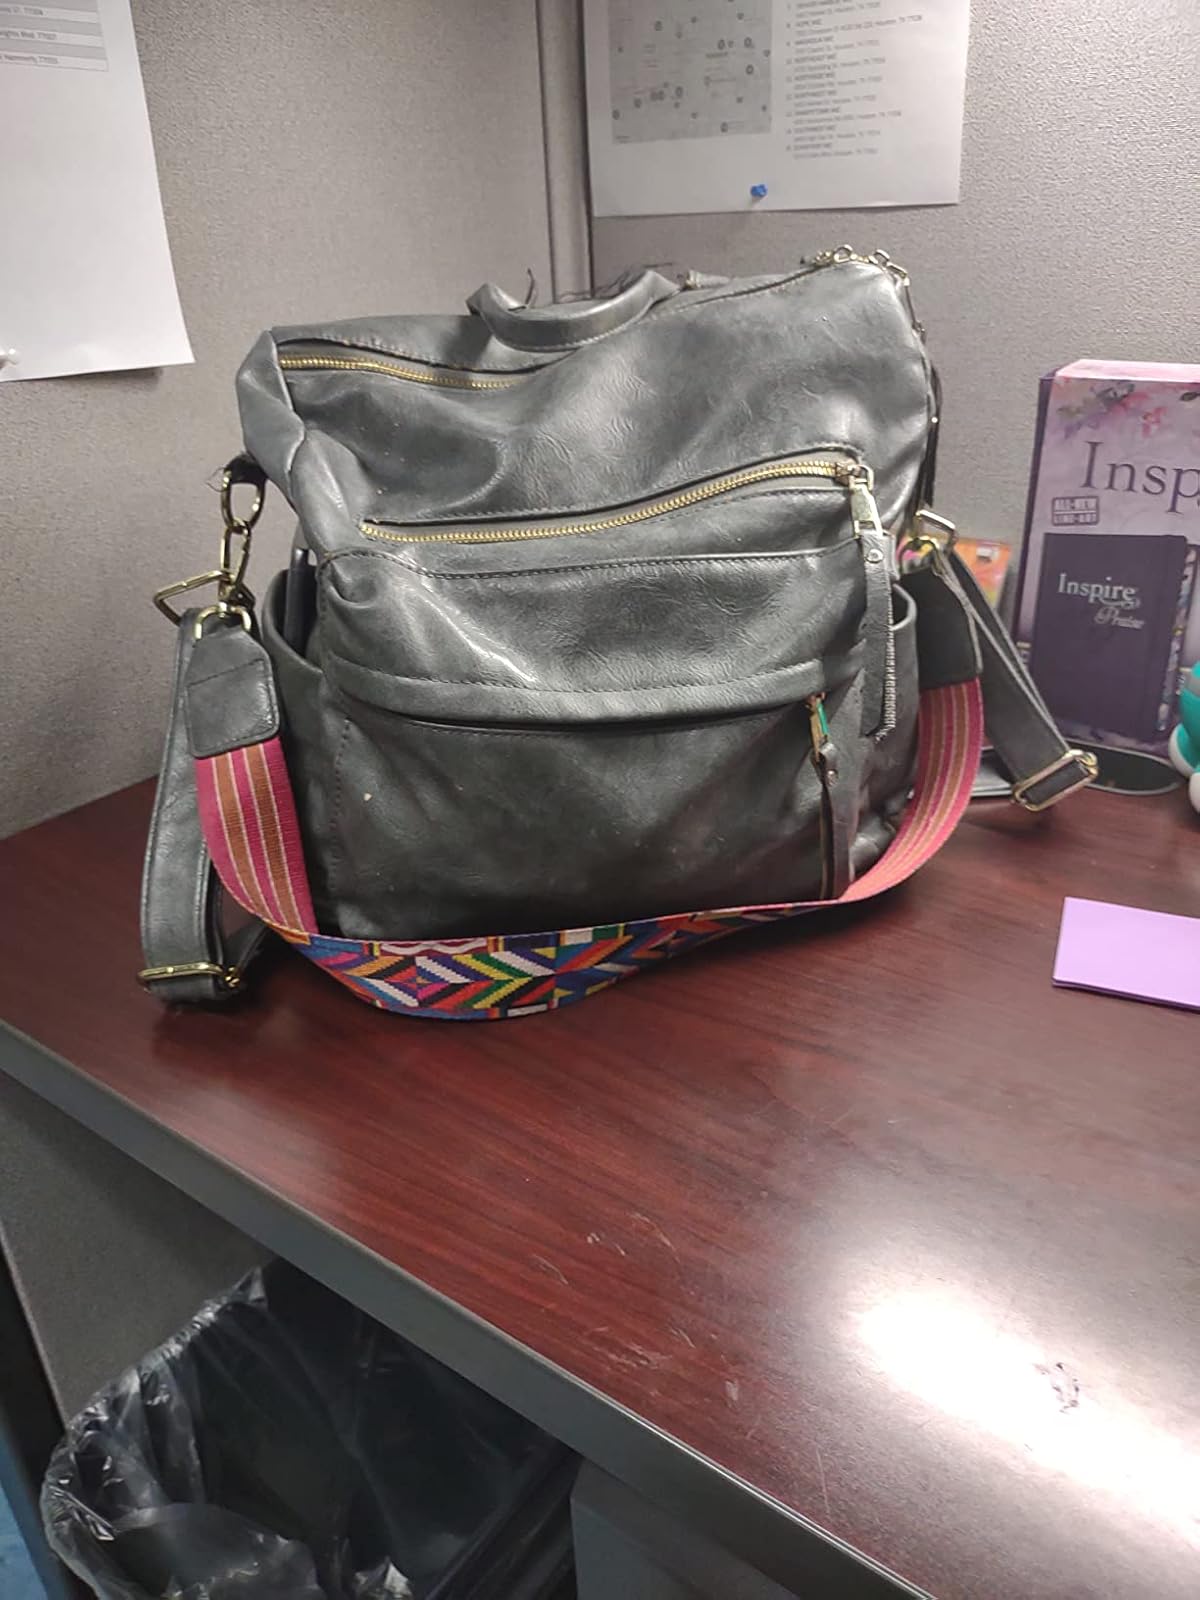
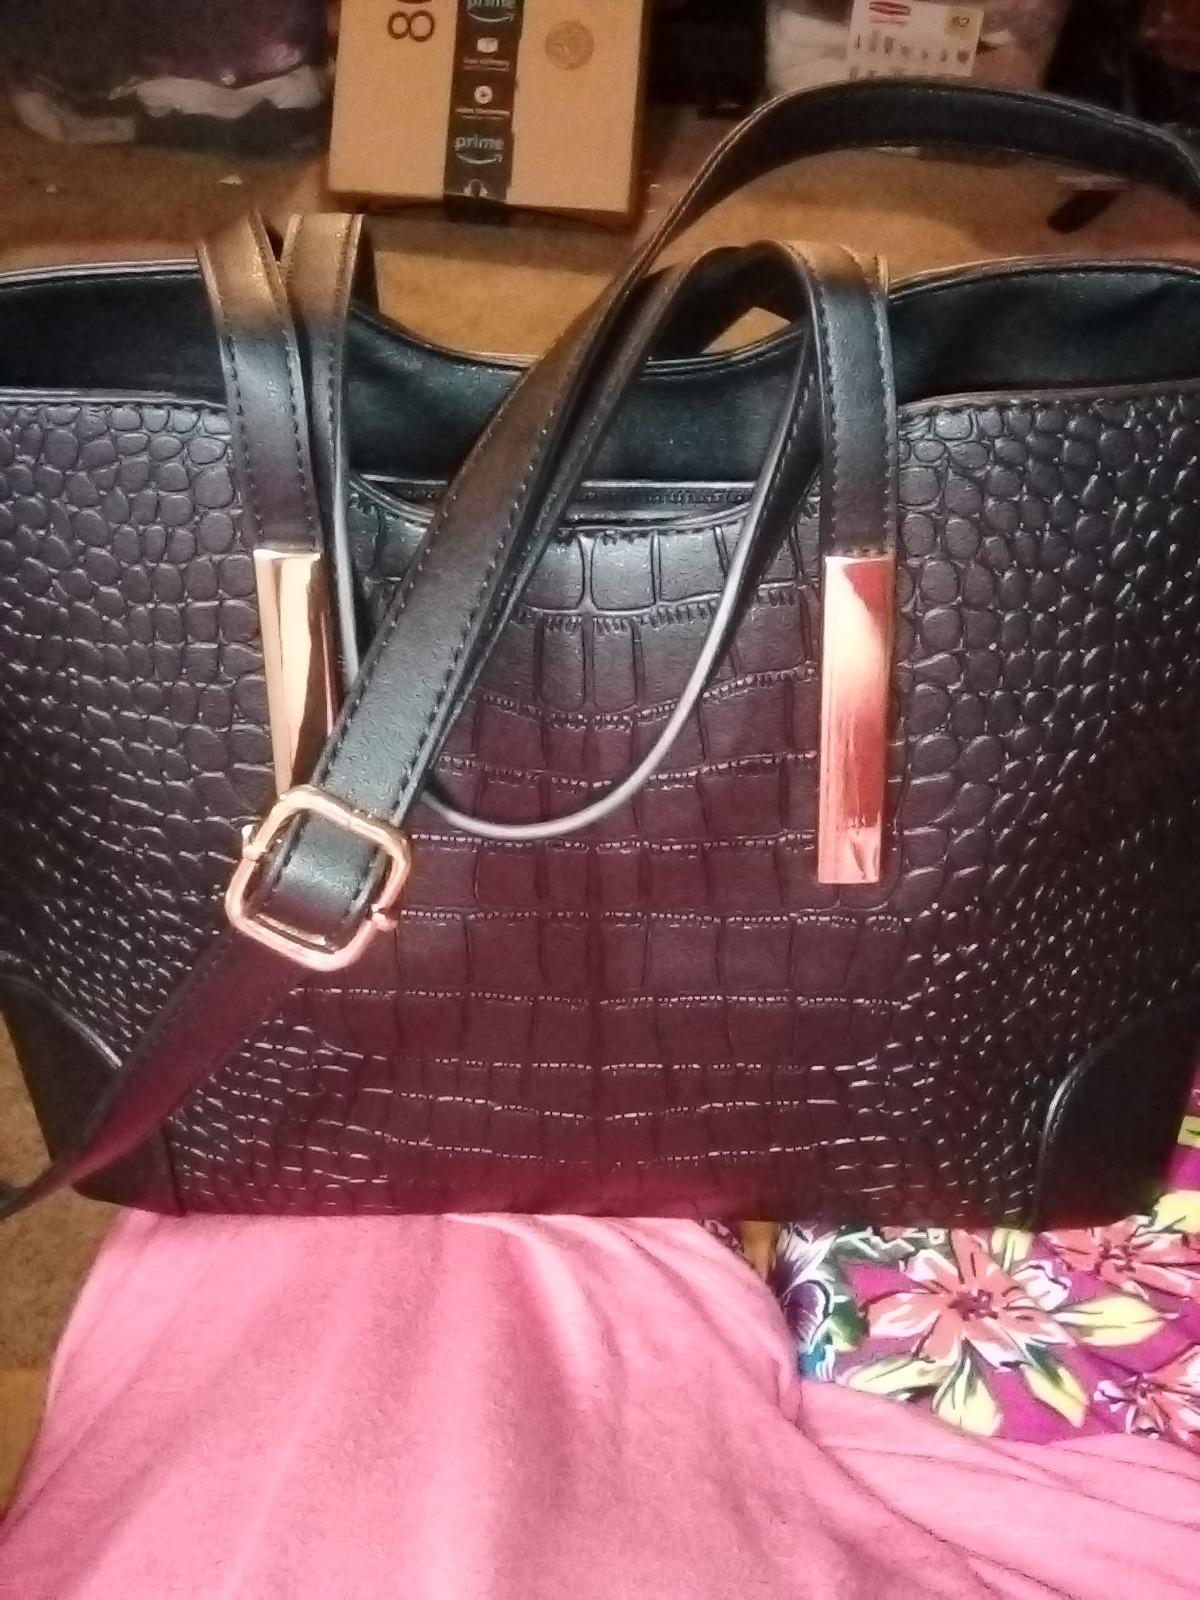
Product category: accessories_handbag
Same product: no